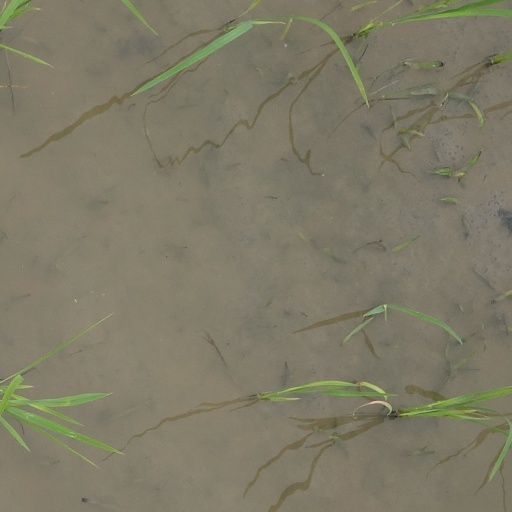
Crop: rice